Television

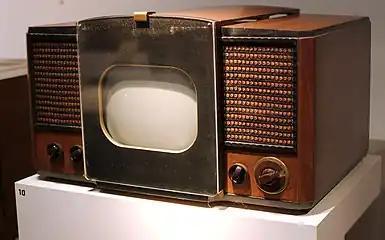
RCA 630-TS, the first mass-produced television set, which sold in 1946–1947

Satellite television is a system of supplying television programming using broadcast signals relayed from communication satellites. The signals are received via an outdoor parabolic reflector antenna, usually referred to as a satellite dish and a low-noise block downconverter (LNB). A satellite receiver then decodes the desired television program for viewing on a television set. Receivers can be external set-top boxes, or a built-in television tuner. Satellite television provides a wide range of channels and services, especially to geographic areas without terrestrial television or cable television.